Brimstage

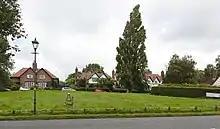
Brimstage village green

Although the exact date of construction is unknown, Brimstage Hall is believed to have been built between the 12th century and 14th century, making it one of the oldest buildings on Merseyside.